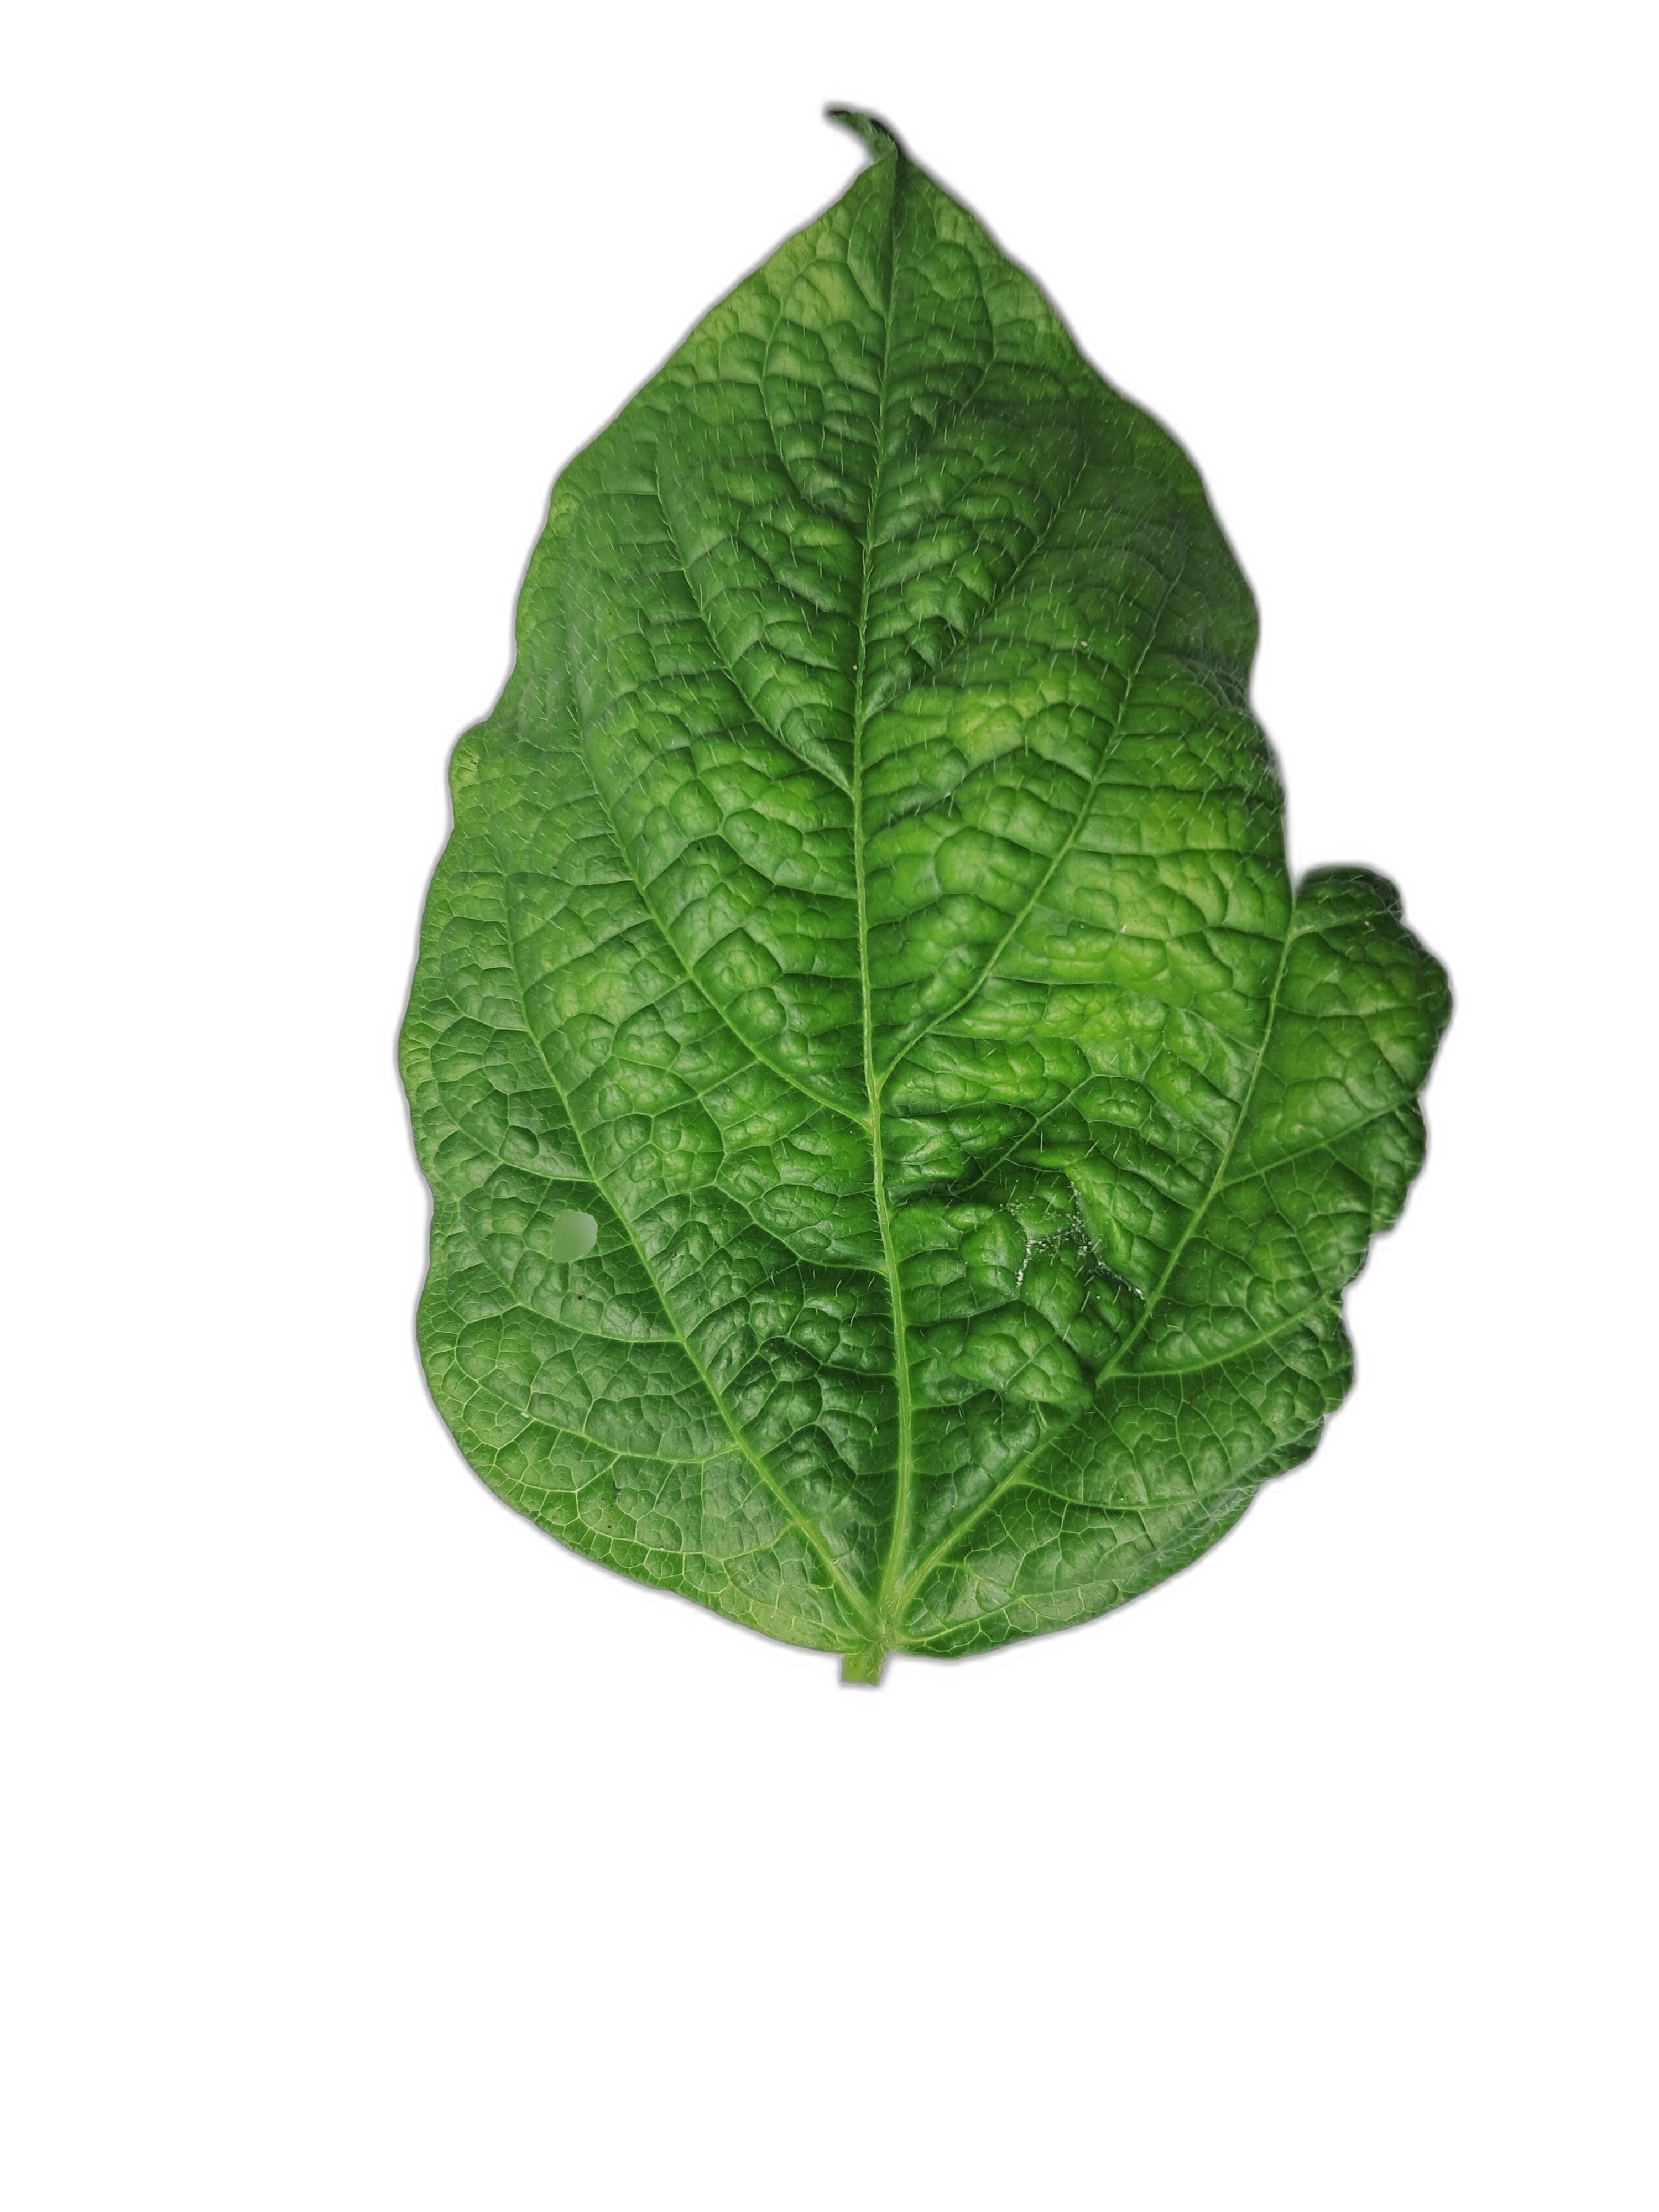
Label: Leaf Crinkle